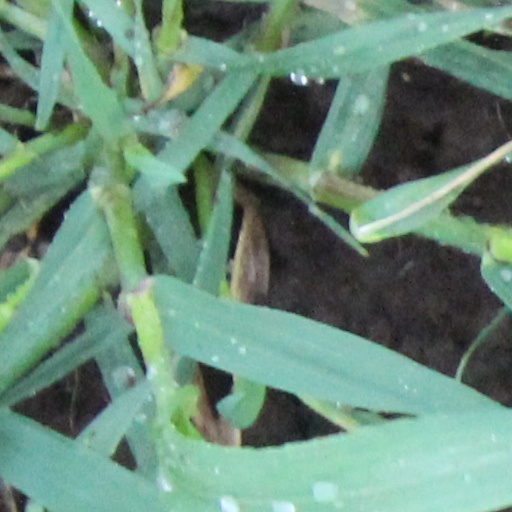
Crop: wheat